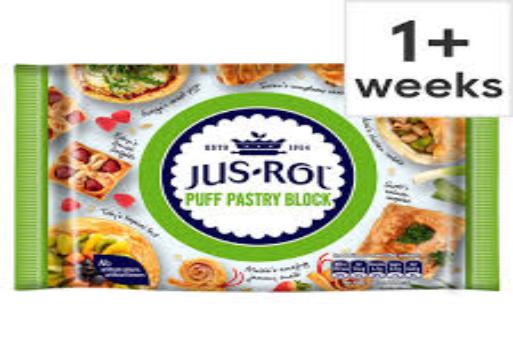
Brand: Jus-Rol
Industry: Food